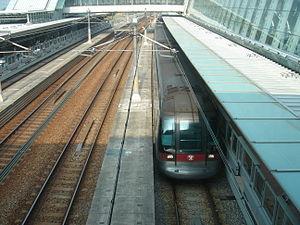
La ligne Tung Chung est une ligne du métro de Hong Kong. Elle traverse 8 stations de métro différentes.